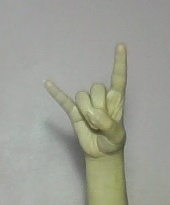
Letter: la